Organocerium chemistry

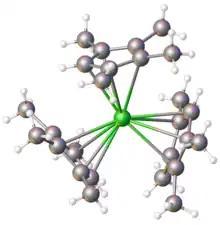
structure of . Color code: green = Ce, gray = C, white = H.

Organocerium chemistry is the science of organometallic compounds that contain one or more chemical bond between carbon and cerium. These compounds comprise a subset of the organolanthanides. Most organocerium compounds feature Ce(III) but some Ce(IV) derivatives are known.